Theatre photography

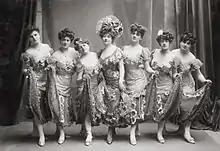

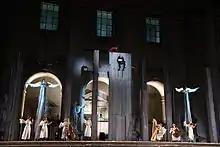

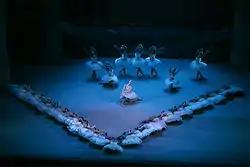

Theatre photography first took place in the photographer's studio before the photographer could come to the theatre with the appropriate technical equipment and take pictures on stage.